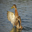
Label: bird